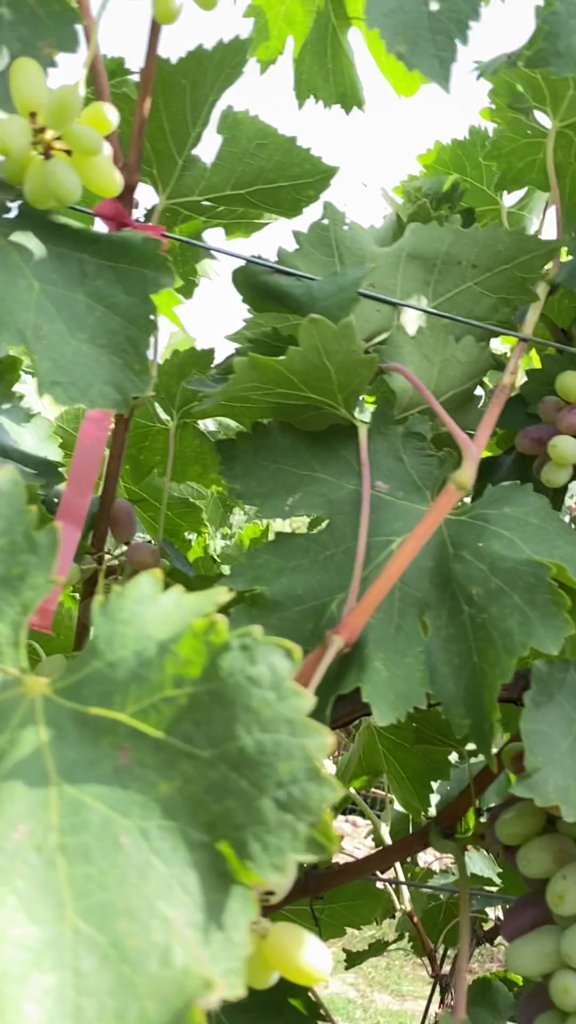
Berries visible: 35
Grape clusters: 6